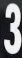
Number: 3